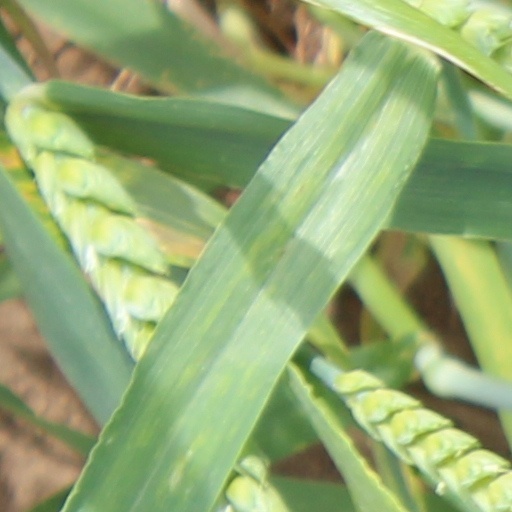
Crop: wheat